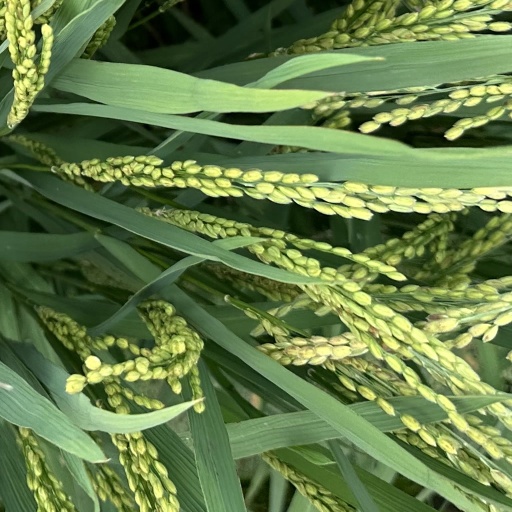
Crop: rice